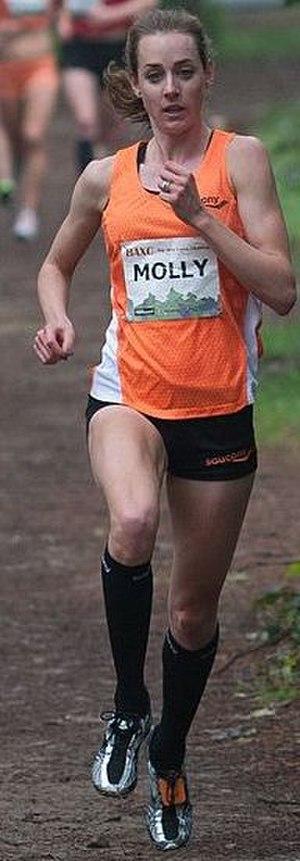
Molly Huddle est une athlète américaine spécialiste des courses de fond.